Michael Penn

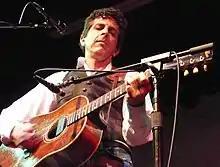
Penn in 2007

Michael Daniel Penn (born August 1, 1958) is an American musician, singer, and composer. His 1989 single "No Myth" was a top 20 hit in the US and successful in several other countries.